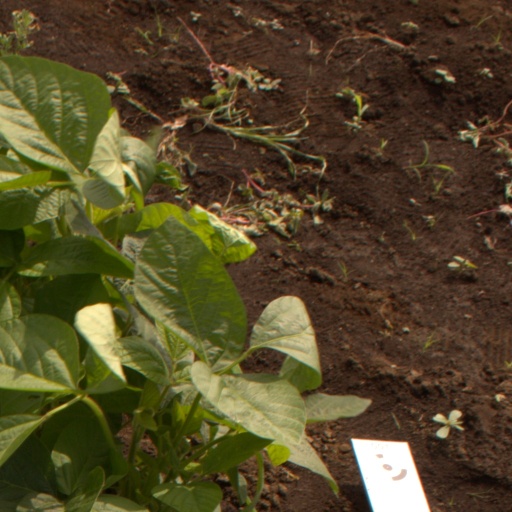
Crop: soybean